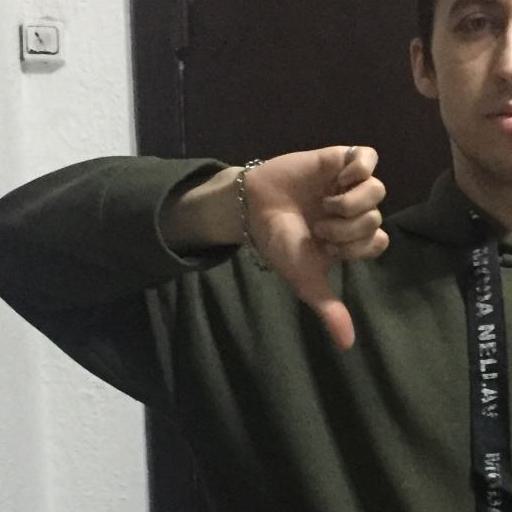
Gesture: dislike